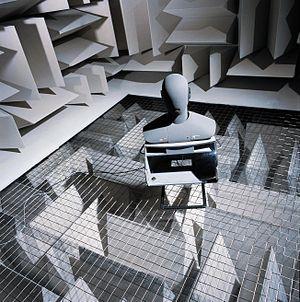
Le binaural est une des méthodes d'enregistrement cherchant à reproduire la perception sonore naturelle humaine et ce, par restitution au casque. Le principe est d'envoyer à chaque oreille un son le plus similaire possible à celui que reçoivent les oreilles quand elles écoutent une scène sonore naturelle. Cela implique d'enregistrer avec une tête artificielle et la restitution du son par un casque, car la restitution par haut-parleur introduit inévitablement une diaphonie détruisant l'effet binaural, ce qui n'a pas lieu avec un casque.